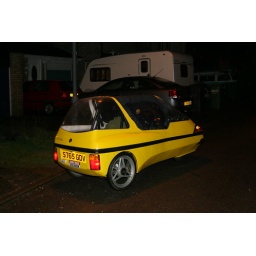
Nikki following the white City-El in her yellow targa model with lithium-ion batteries.